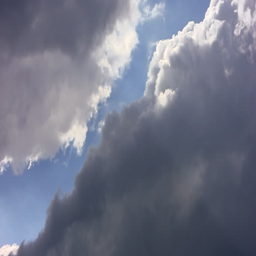
clouds moves to each other to become one